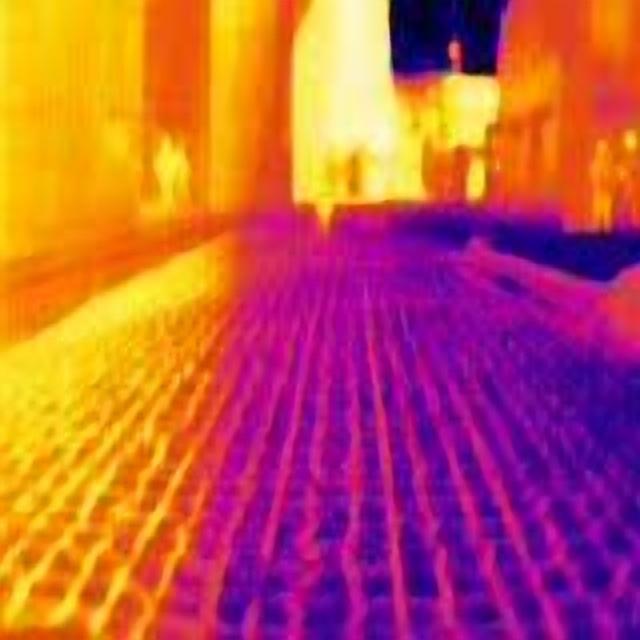
Detected objects:
label: person
label: person
label: person
label: person
label: person